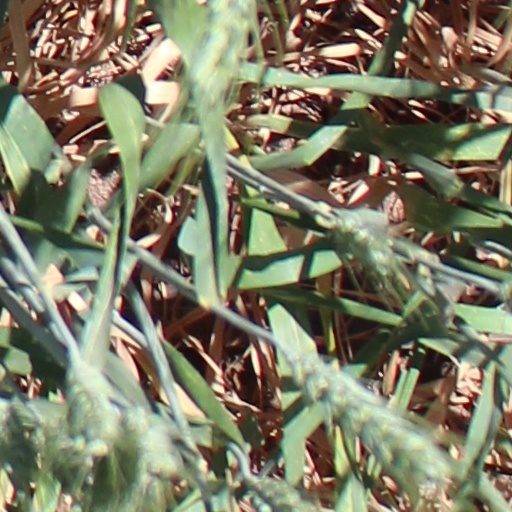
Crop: wheat